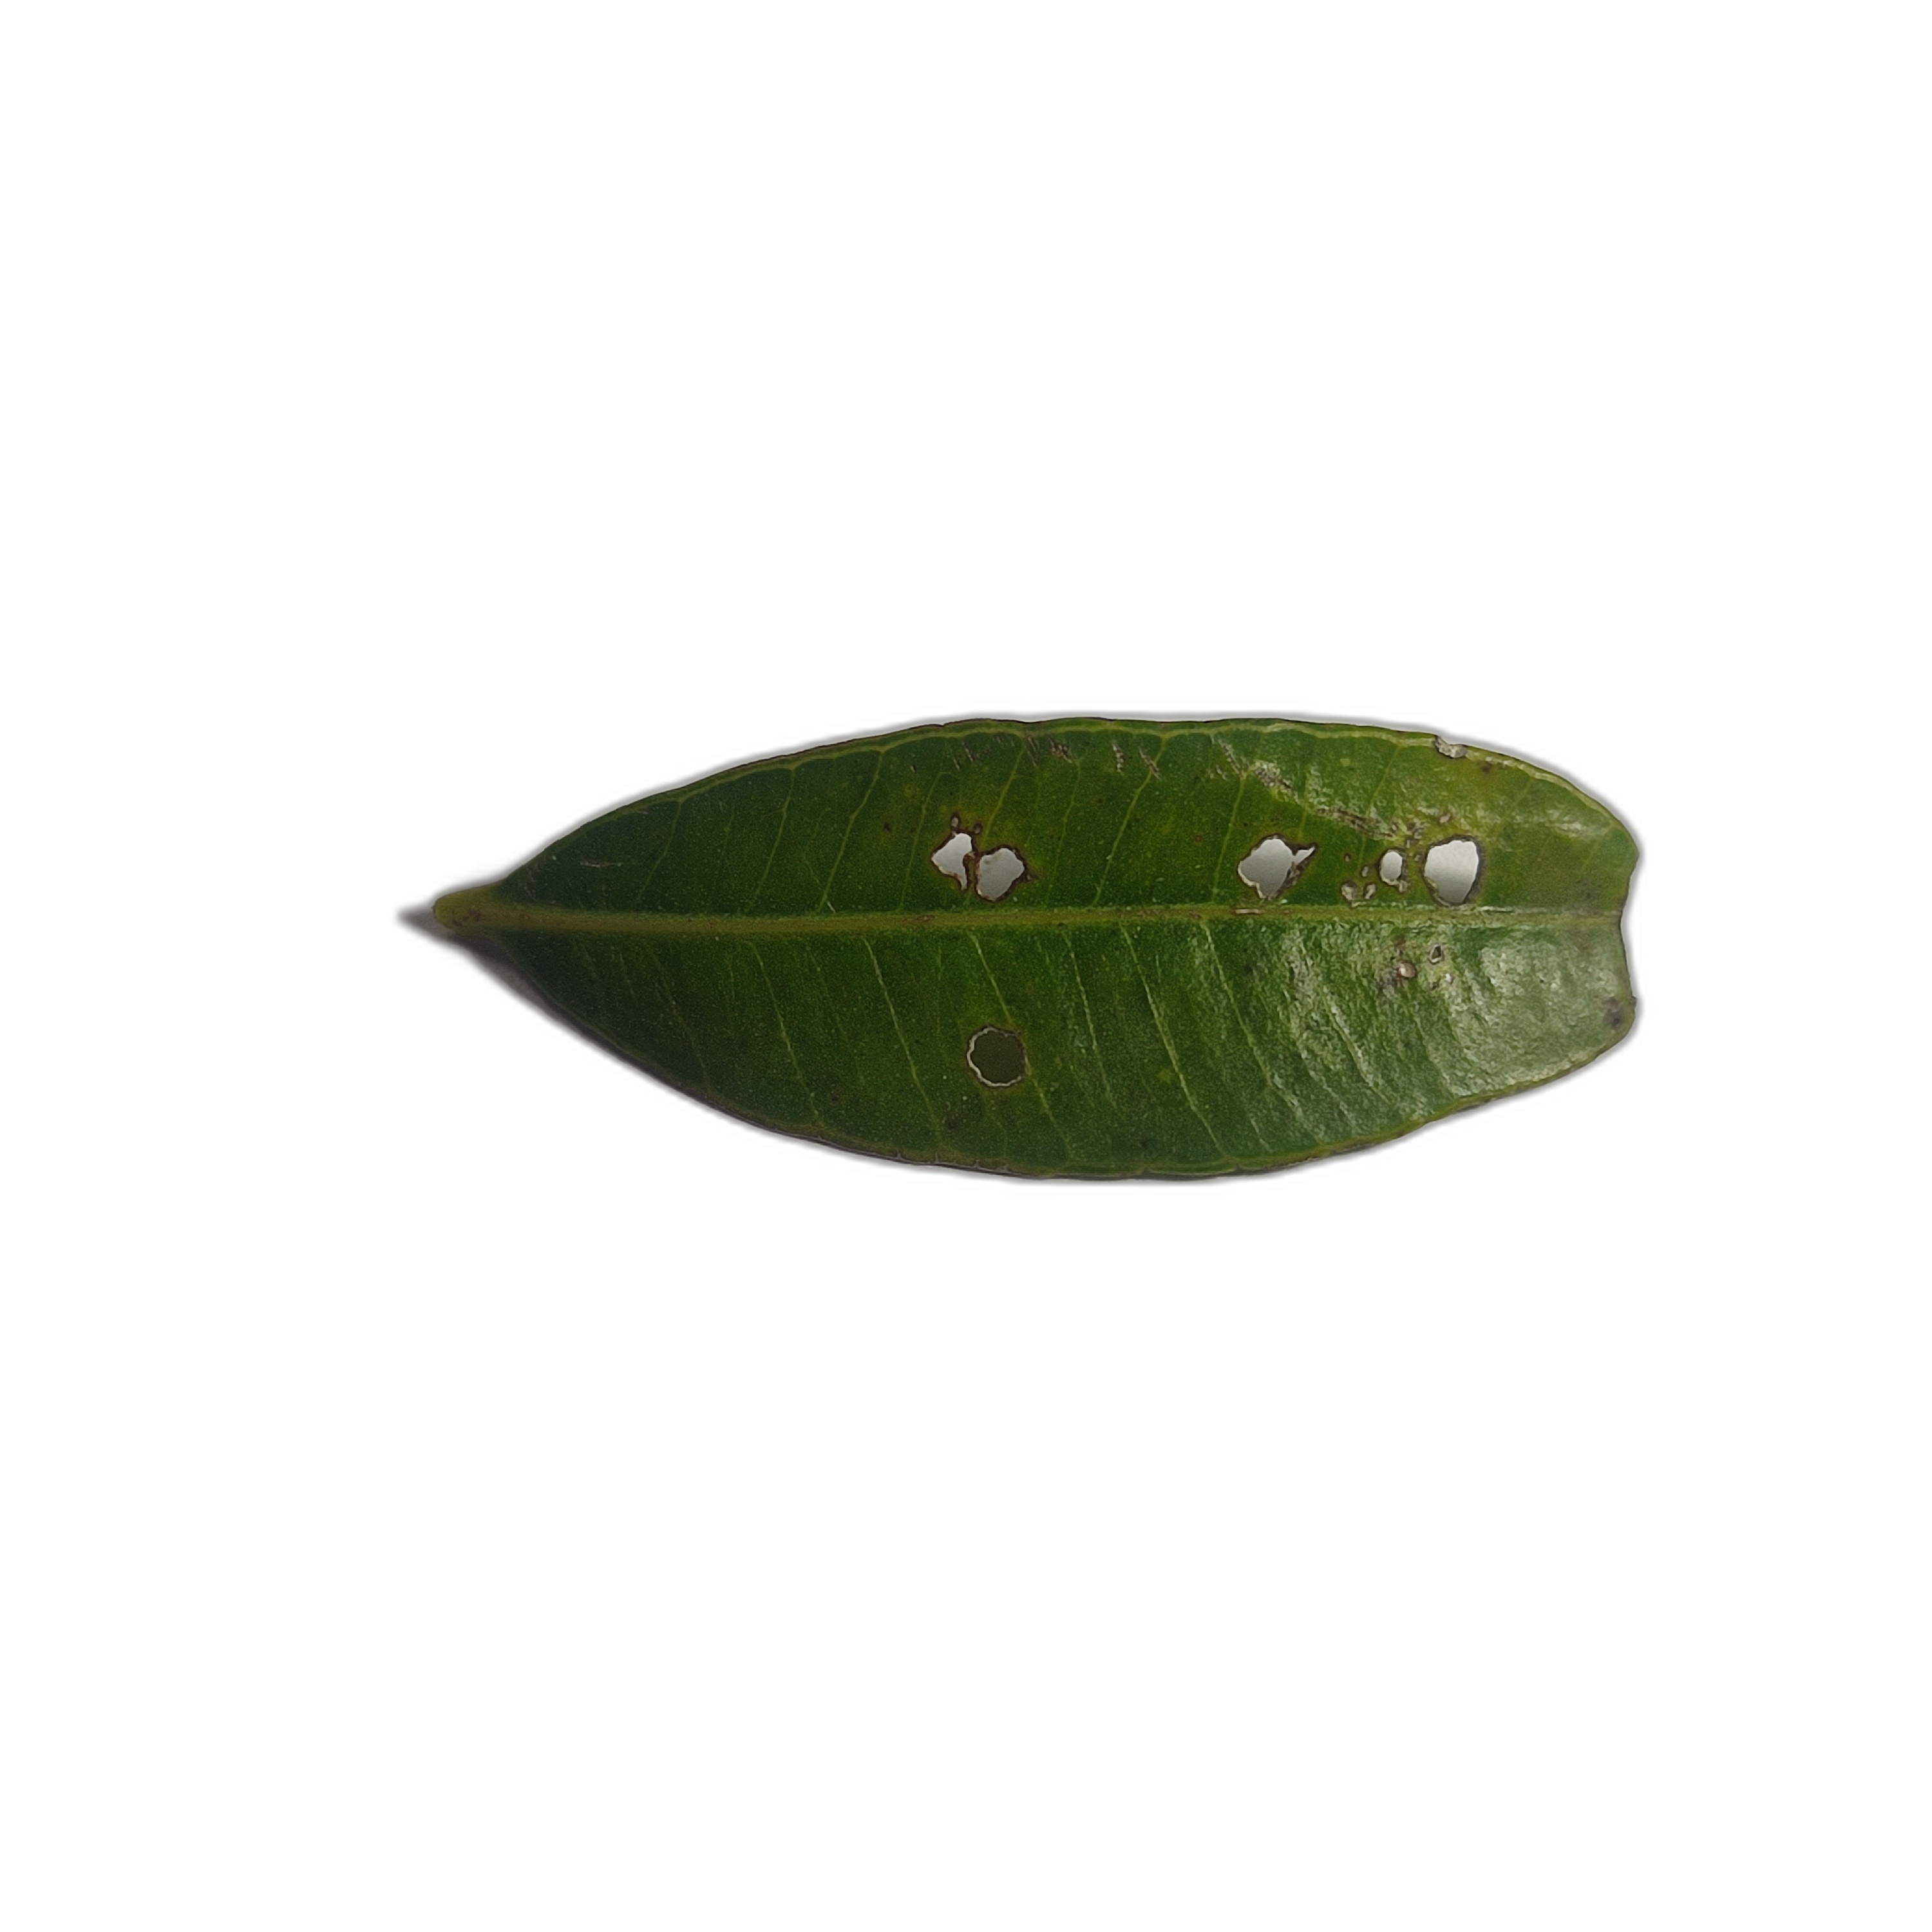
Label: not_healthy